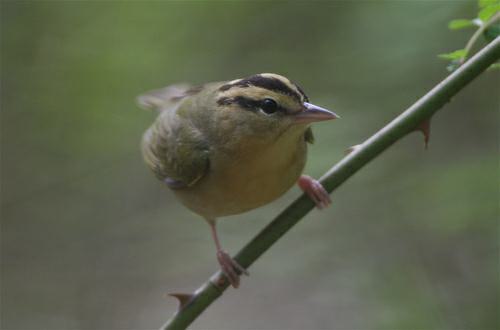
A photo of a worm eating warbler